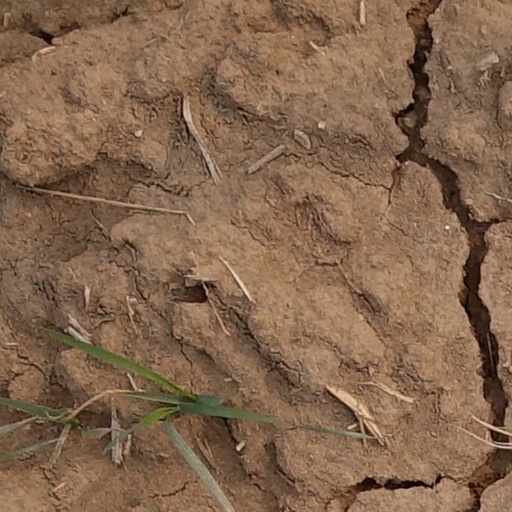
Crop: wheat